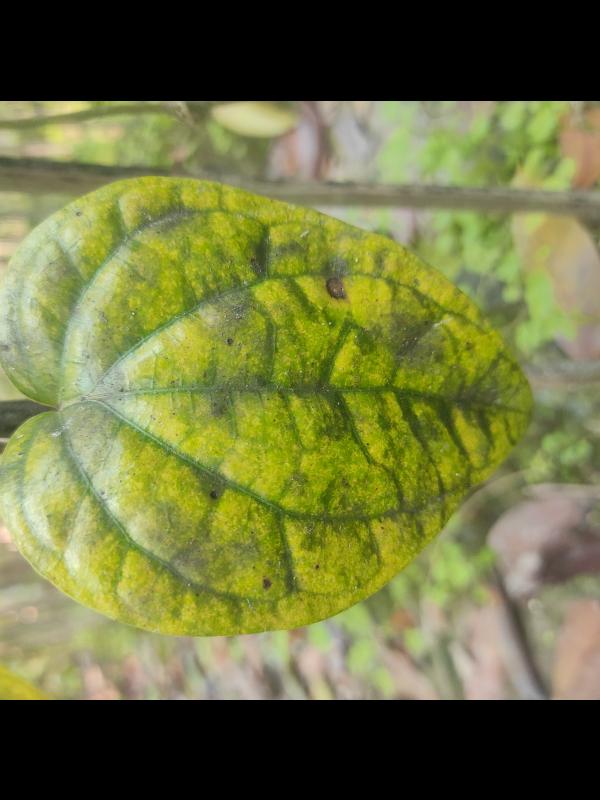
Label: Fungal_Brown_Spot_Disease